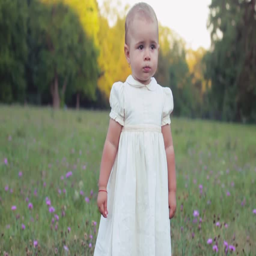
little girl walks in the park